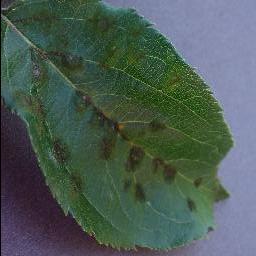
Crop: apple
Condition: scab